Auguste Forel

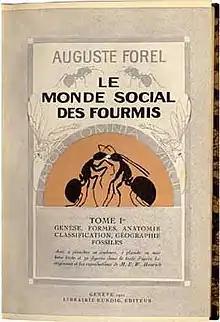
The Social World of Ants

Following a field trip to southern Switzerland in his early twenties, Forel wrote a 450-page essay, "Les Fourmis de la Suisse", which was first published in a three part series in a Swiss scientific journal, beginning in 1874. It earned him the Schafli prize awarded by the Swiss Natural History Society. Forel sent Charles Darwin a copy of the essay when it was published as a book in 1874, and Darwin commended his work. The Paris Academy of Science also honored him with the Thore prize for the essay. His 1874 450-page treatise, was selected by scholars for its cultural importanceit is part of the knowledge base of civilization. "Les Fourmis de la Suisse" was commended by Charles Darwin. It was translated into English when it was reissued in 1890.